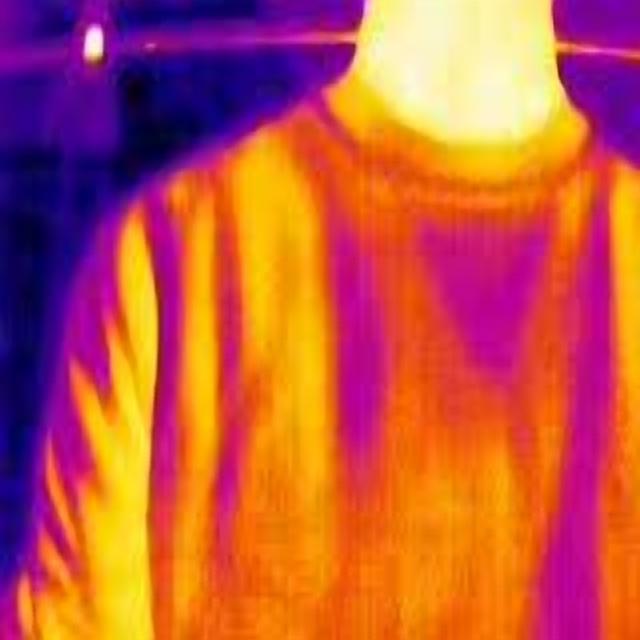
Detected objects:
label: person